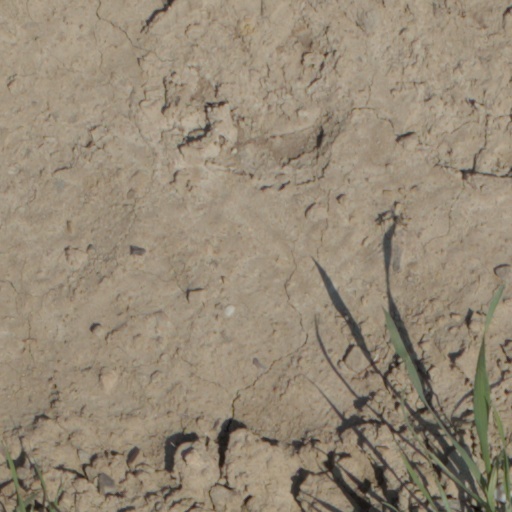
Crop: wheat